History of the Gold Coast Suns

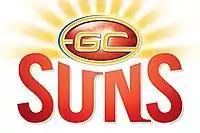
Logo of the Gold Coast Football Club that has been used since 2010.

Gold Coast scheduled a practice match against the reigning QAFL premiers Southport Sharks in the buildup to their first game in the TAC Cup. The Gold Coast would go down to the Sharks 6.3 (39) to 3.5 (23) at Carrara Stadium. Marc Lock was named as the first captain of the club just days before their first round clash with the Eastern Ranges in the TAC Cup. The club lost their first round clash with the Rangers by 38 points at Carrara Stadium.